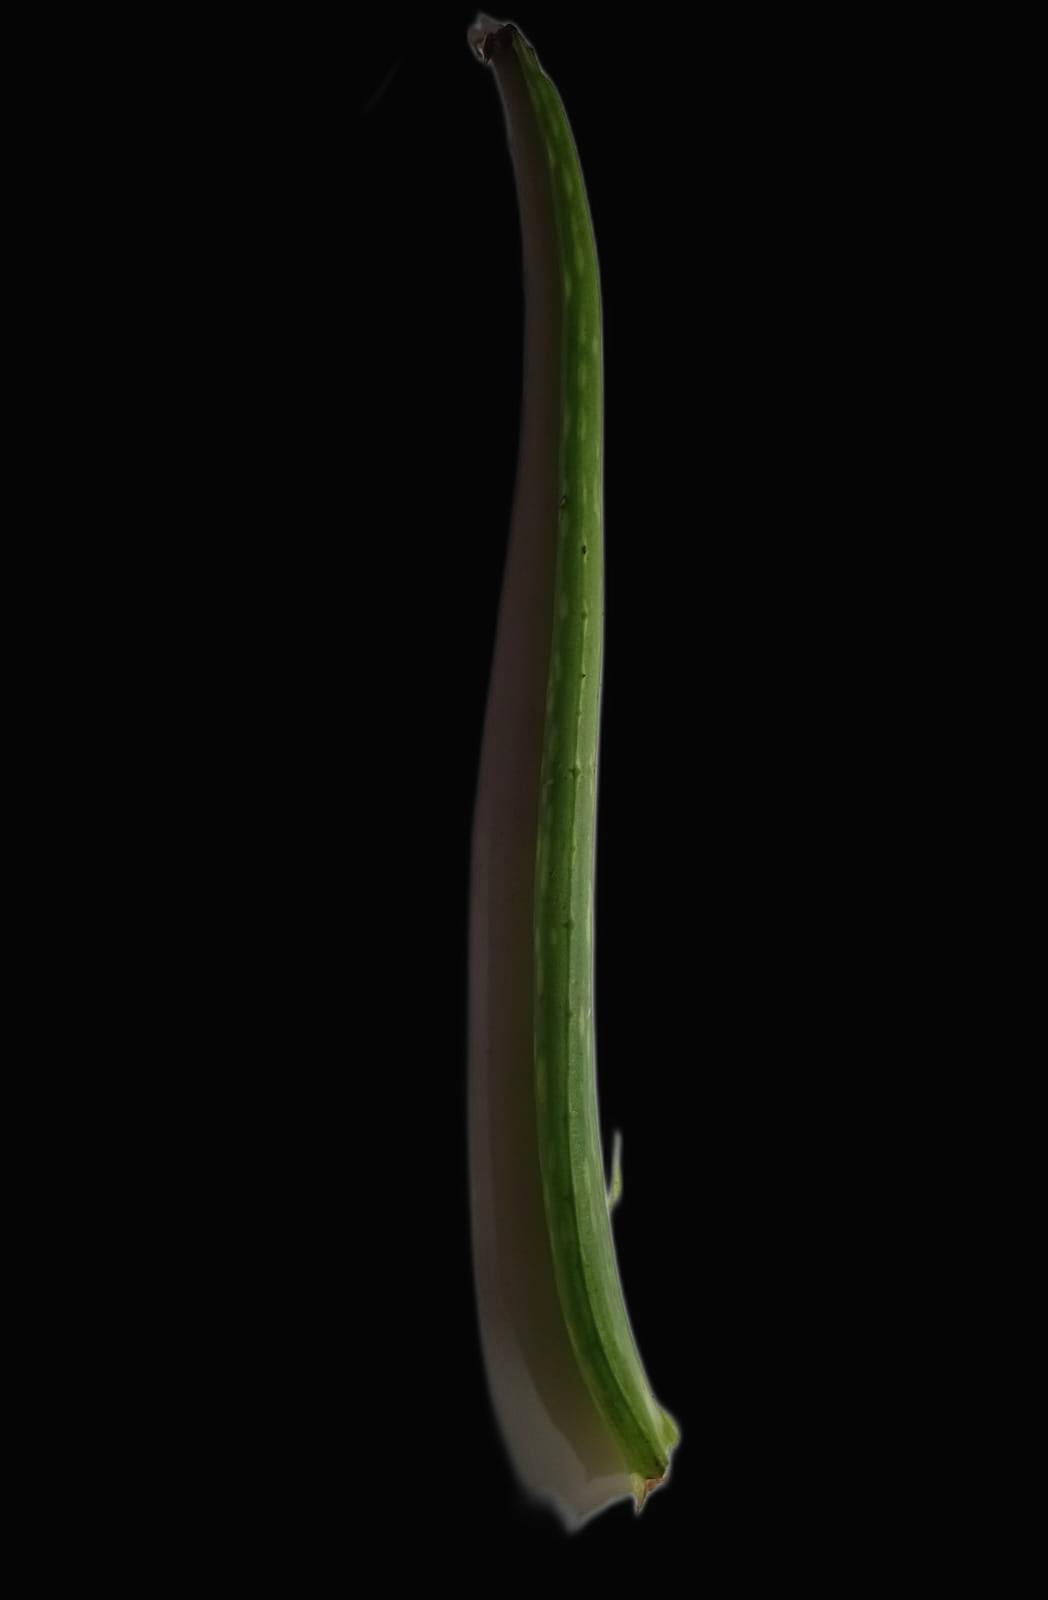
Plant: Aloe Vera